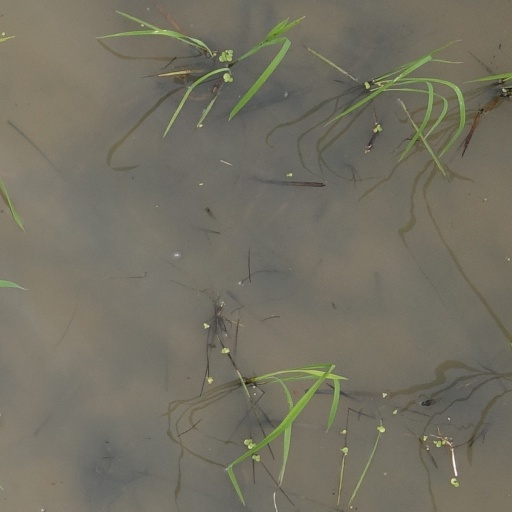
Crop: rice